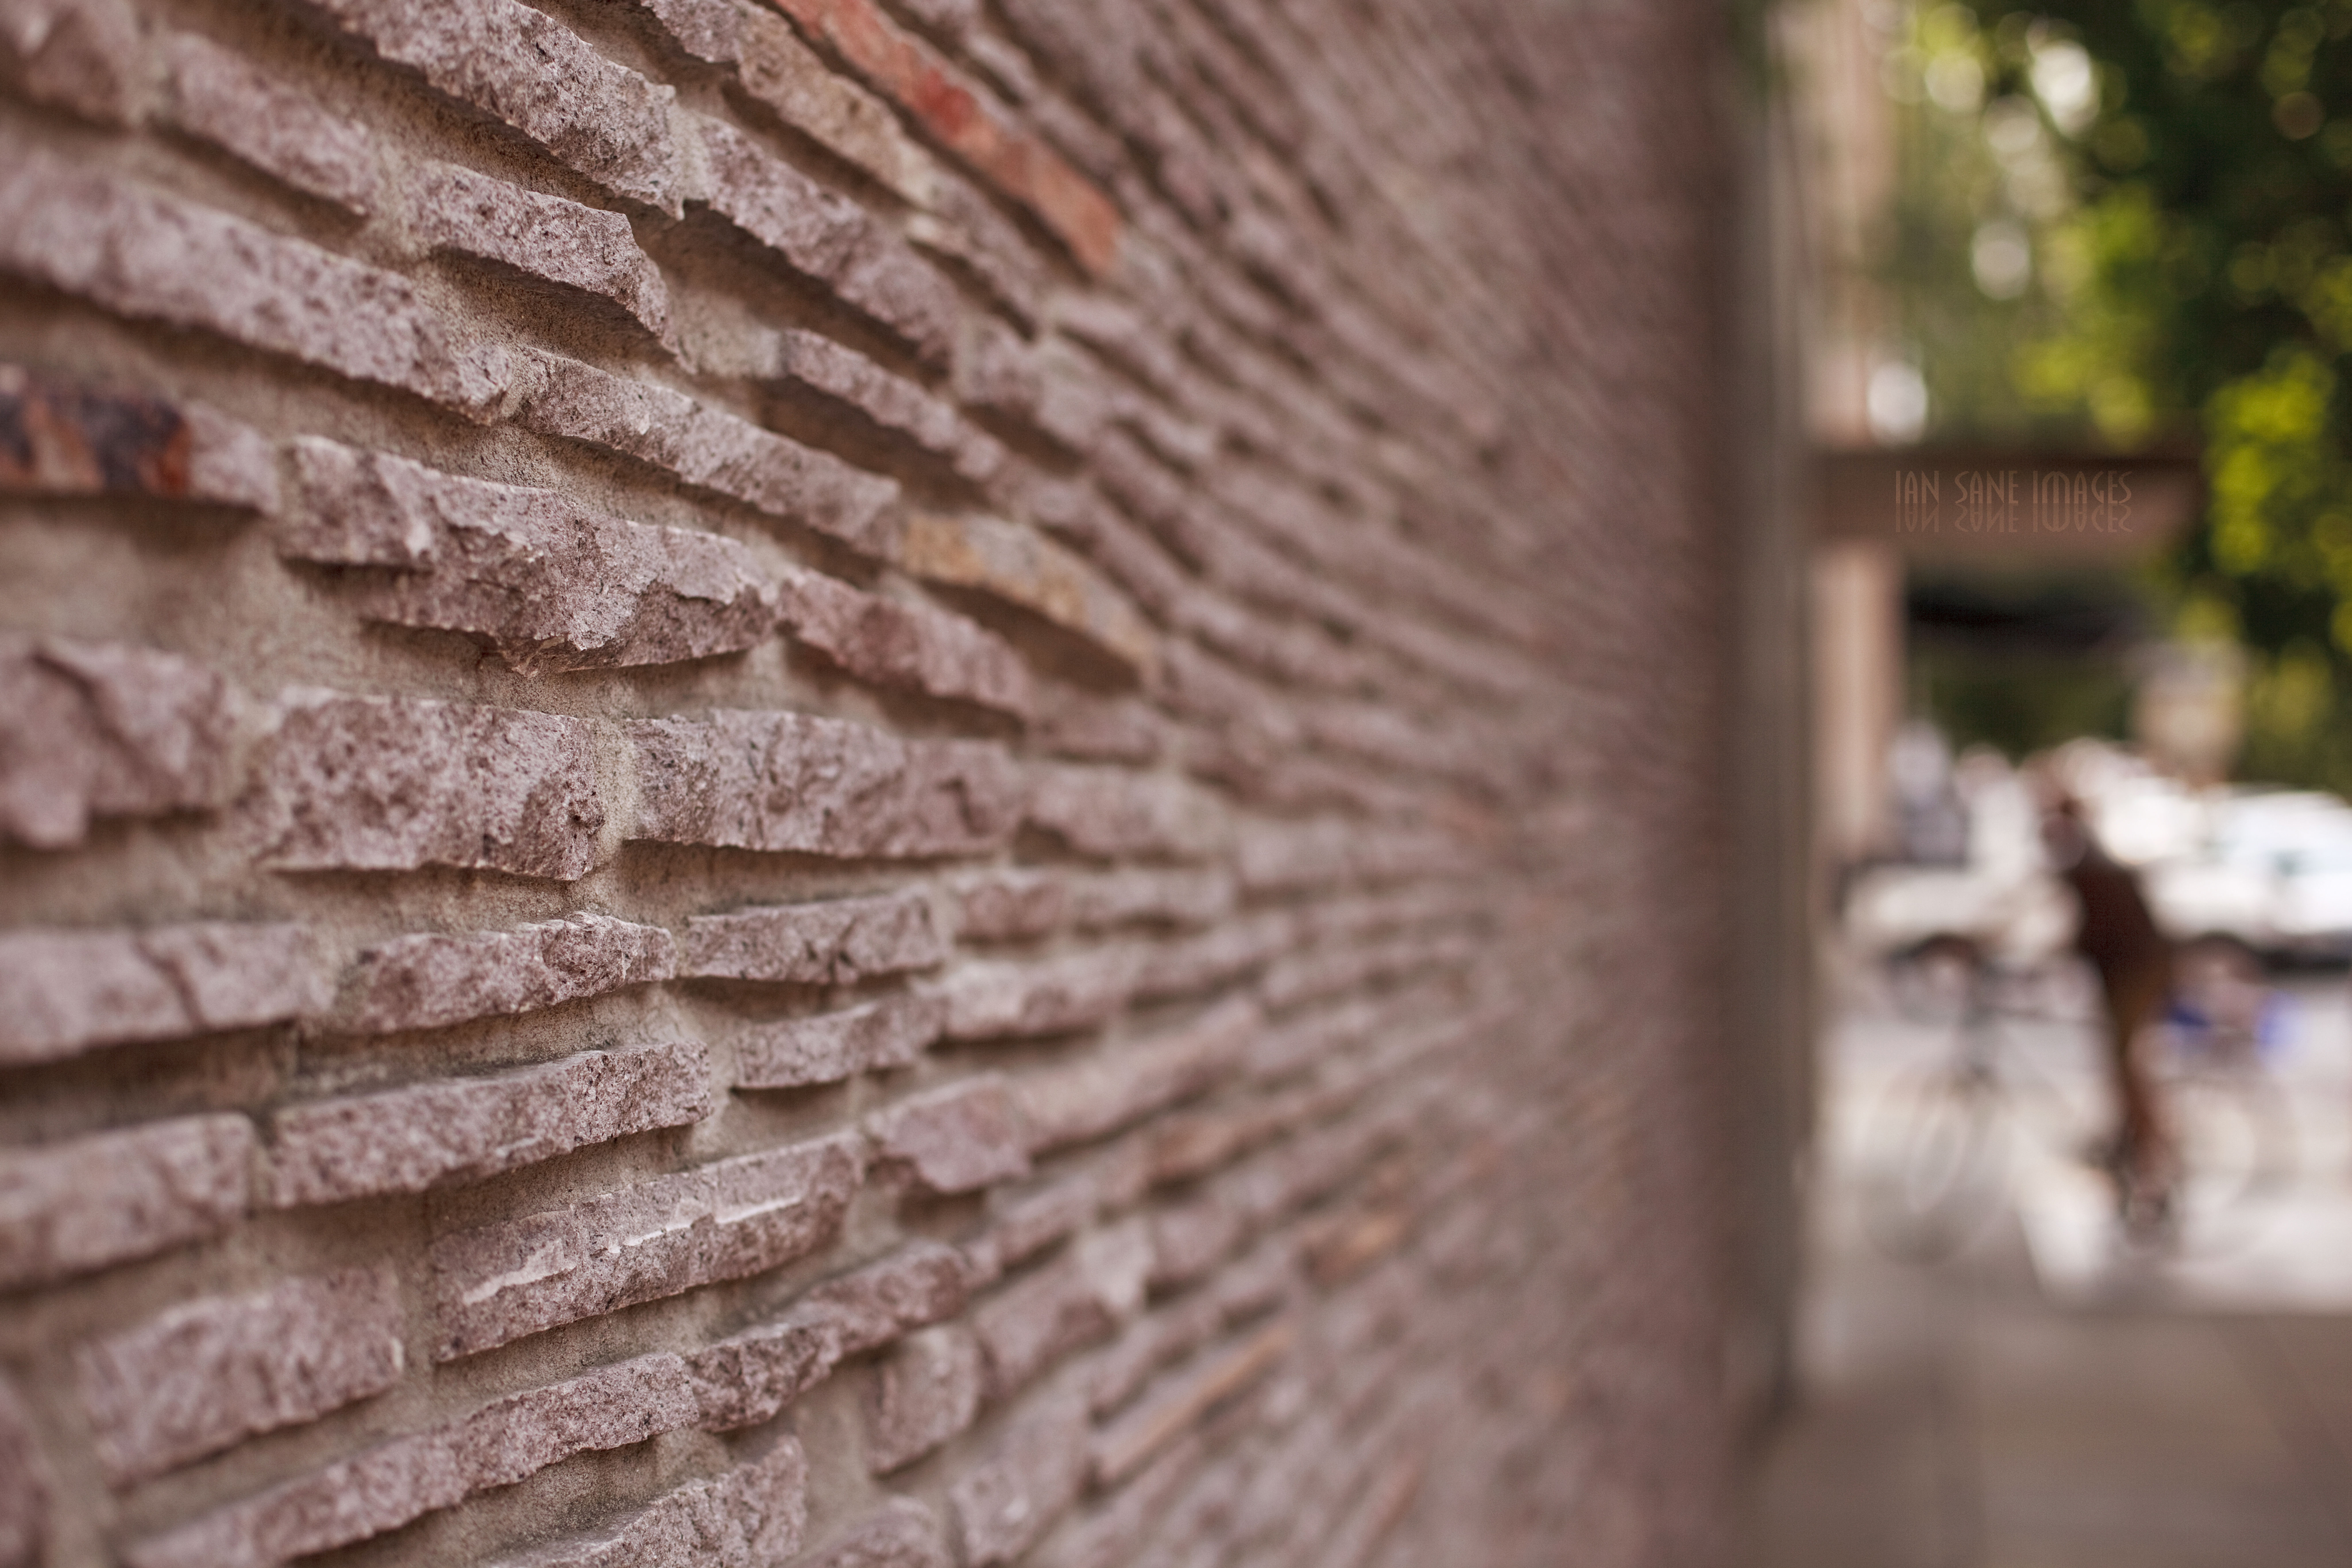
tree, rock, bokeh, wood, field, camera, texture, leaf, bicycle, wall, lens, canon, soil, two, brick, material, rocks, district, eos, cool image, f14, of, temple, mark, ii, 5d, images, usm, depth, dof, i, pearl, oregon, portland, ian, sane, ef50mm, wednesday, bikeh, ancient history